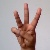
The image shows a hand gesture representing the letter 'W' in Indian Sign Language.